Inspiration Lake

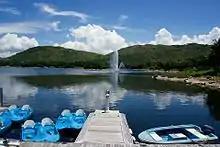
Lake and fountain

Inspiration Lake, officially known as Inspiration Lake Recreation Centre, is a artificial lake located in Penny's Bay, Lantau Island, New Territories, Hong Kong. The lake, opened on 16 August 2005, was created as part of the development of adjacent Hong Kong Disneyland Resort as a dual-purpose project for recreation and an irrigation reservoir.